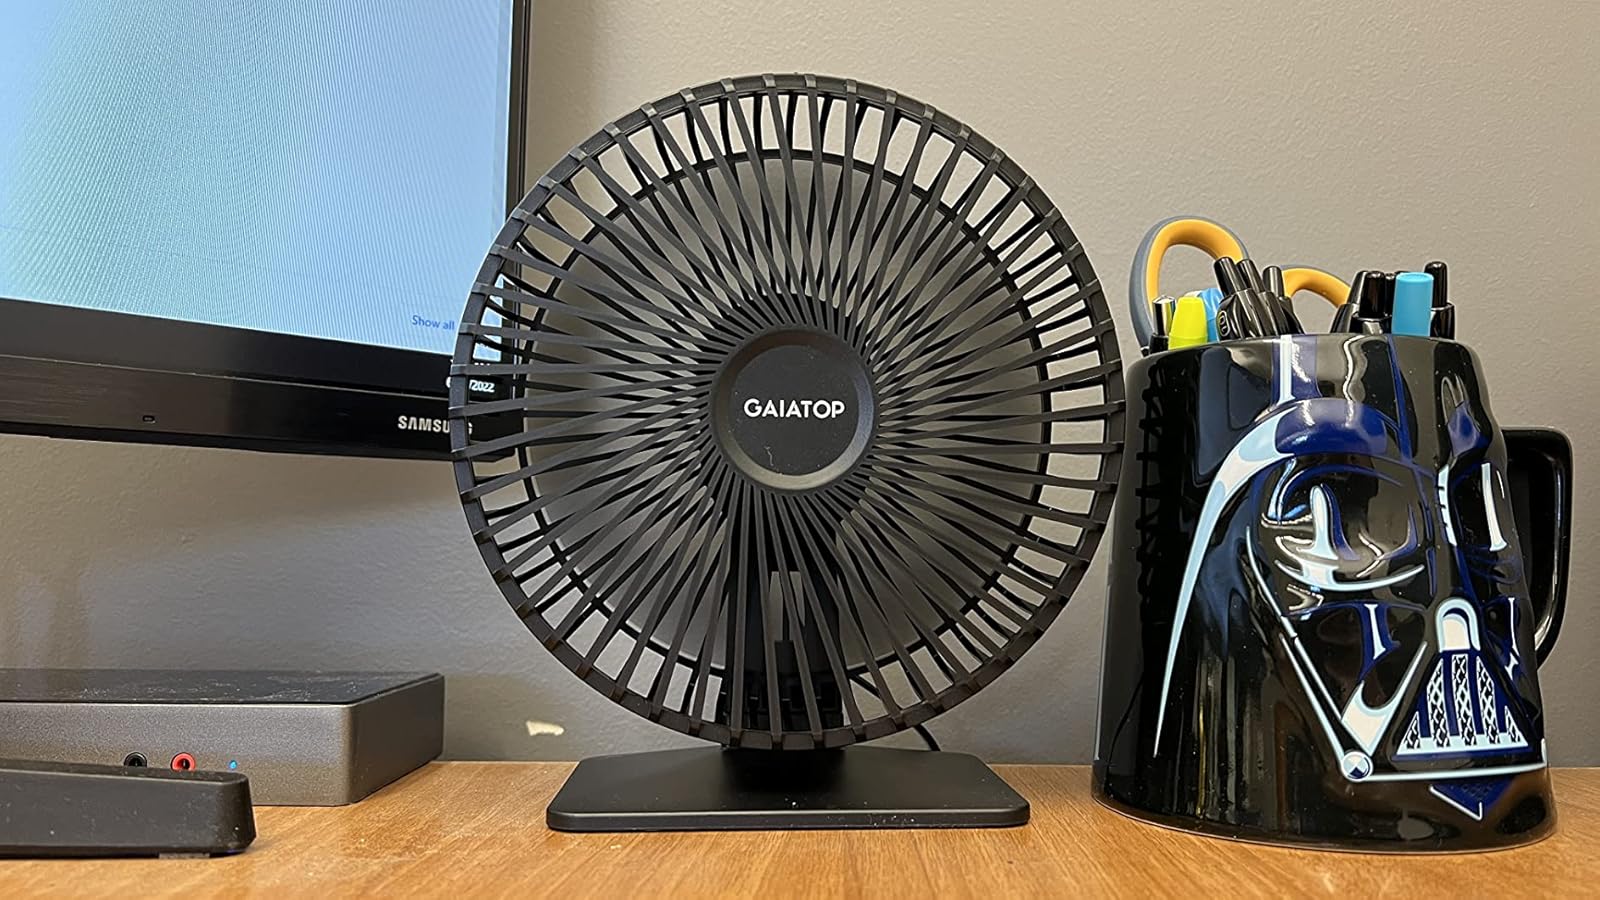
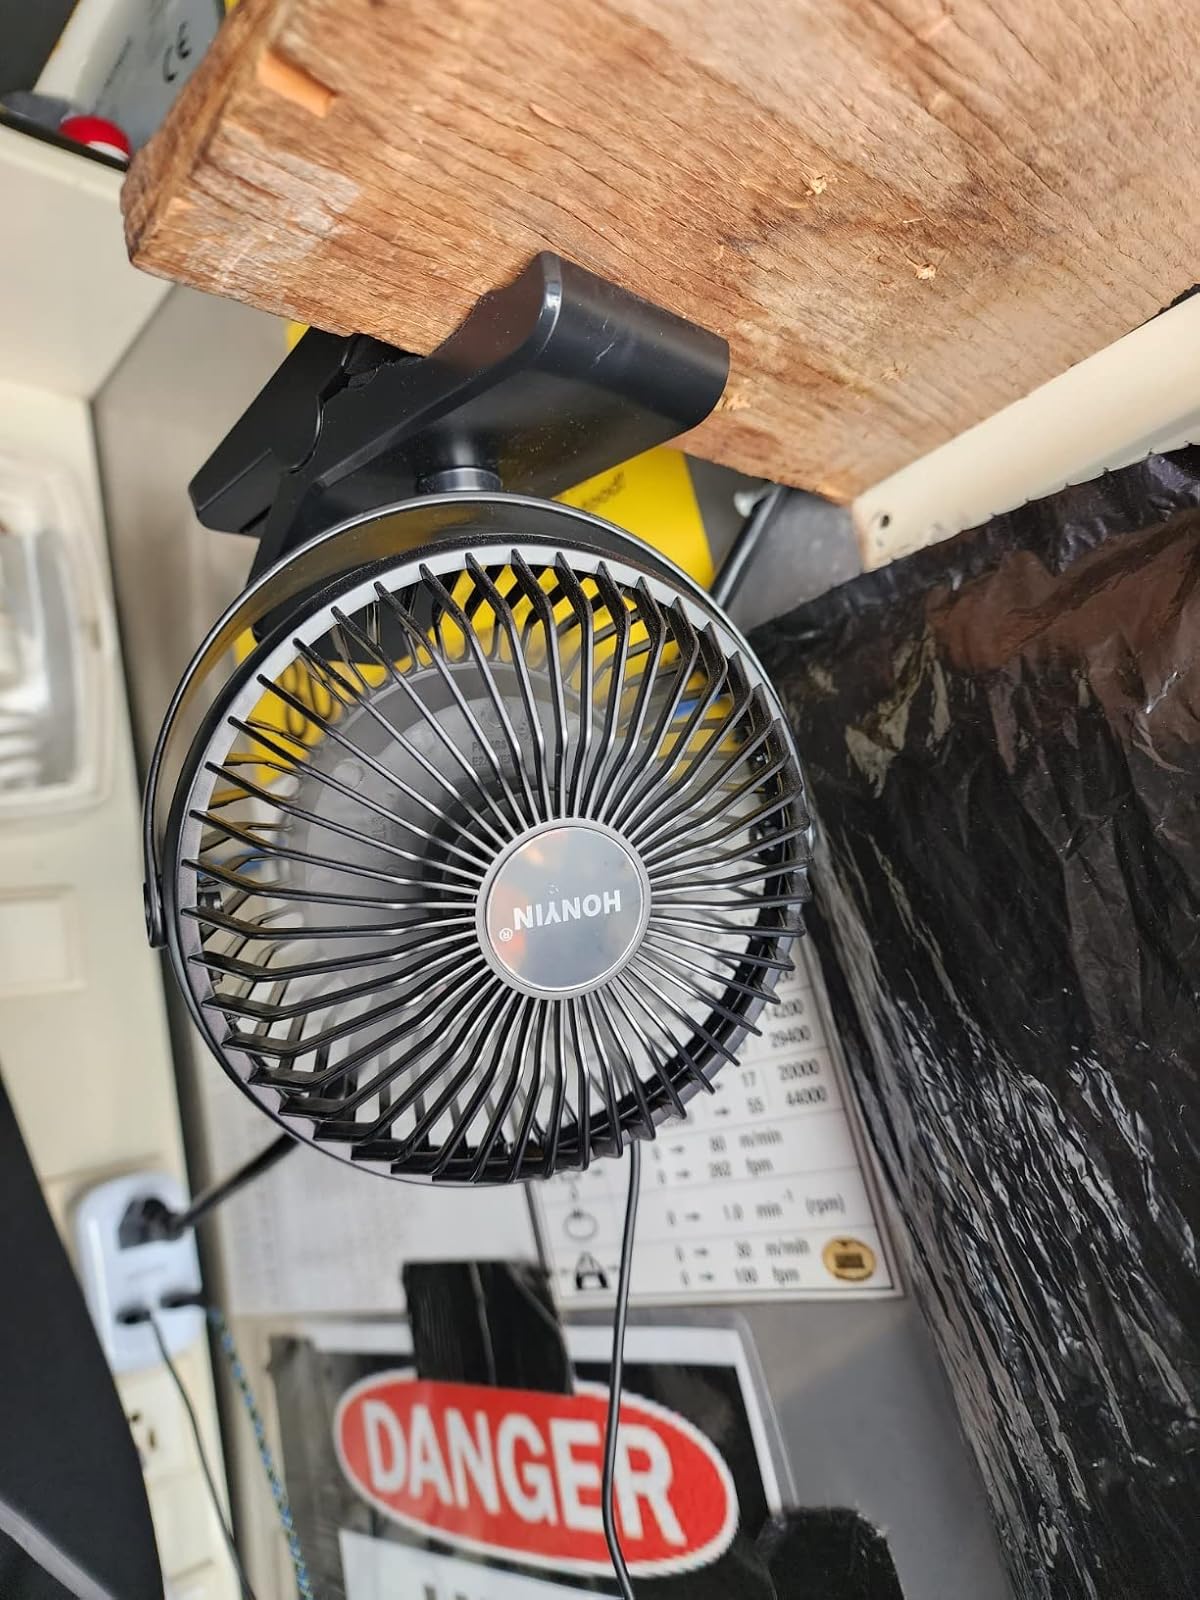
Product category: fan
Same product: no